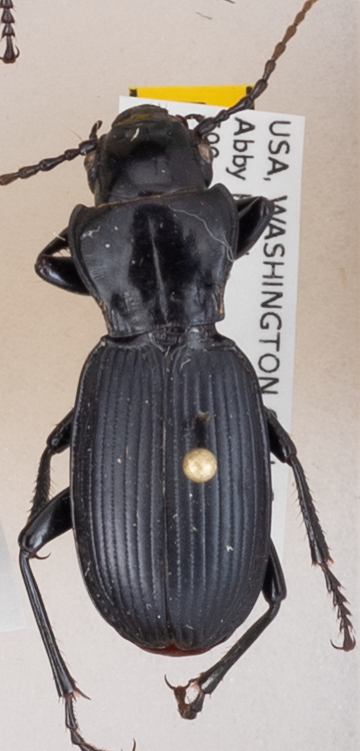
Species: Pterostichus lama
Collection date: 2018-06-12
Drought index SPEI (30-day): -1.514
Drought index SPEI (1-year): -0.39
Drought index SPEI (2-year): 0.71